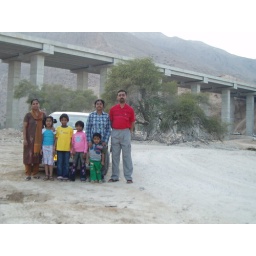
near a tall bridge - Tiwi beach